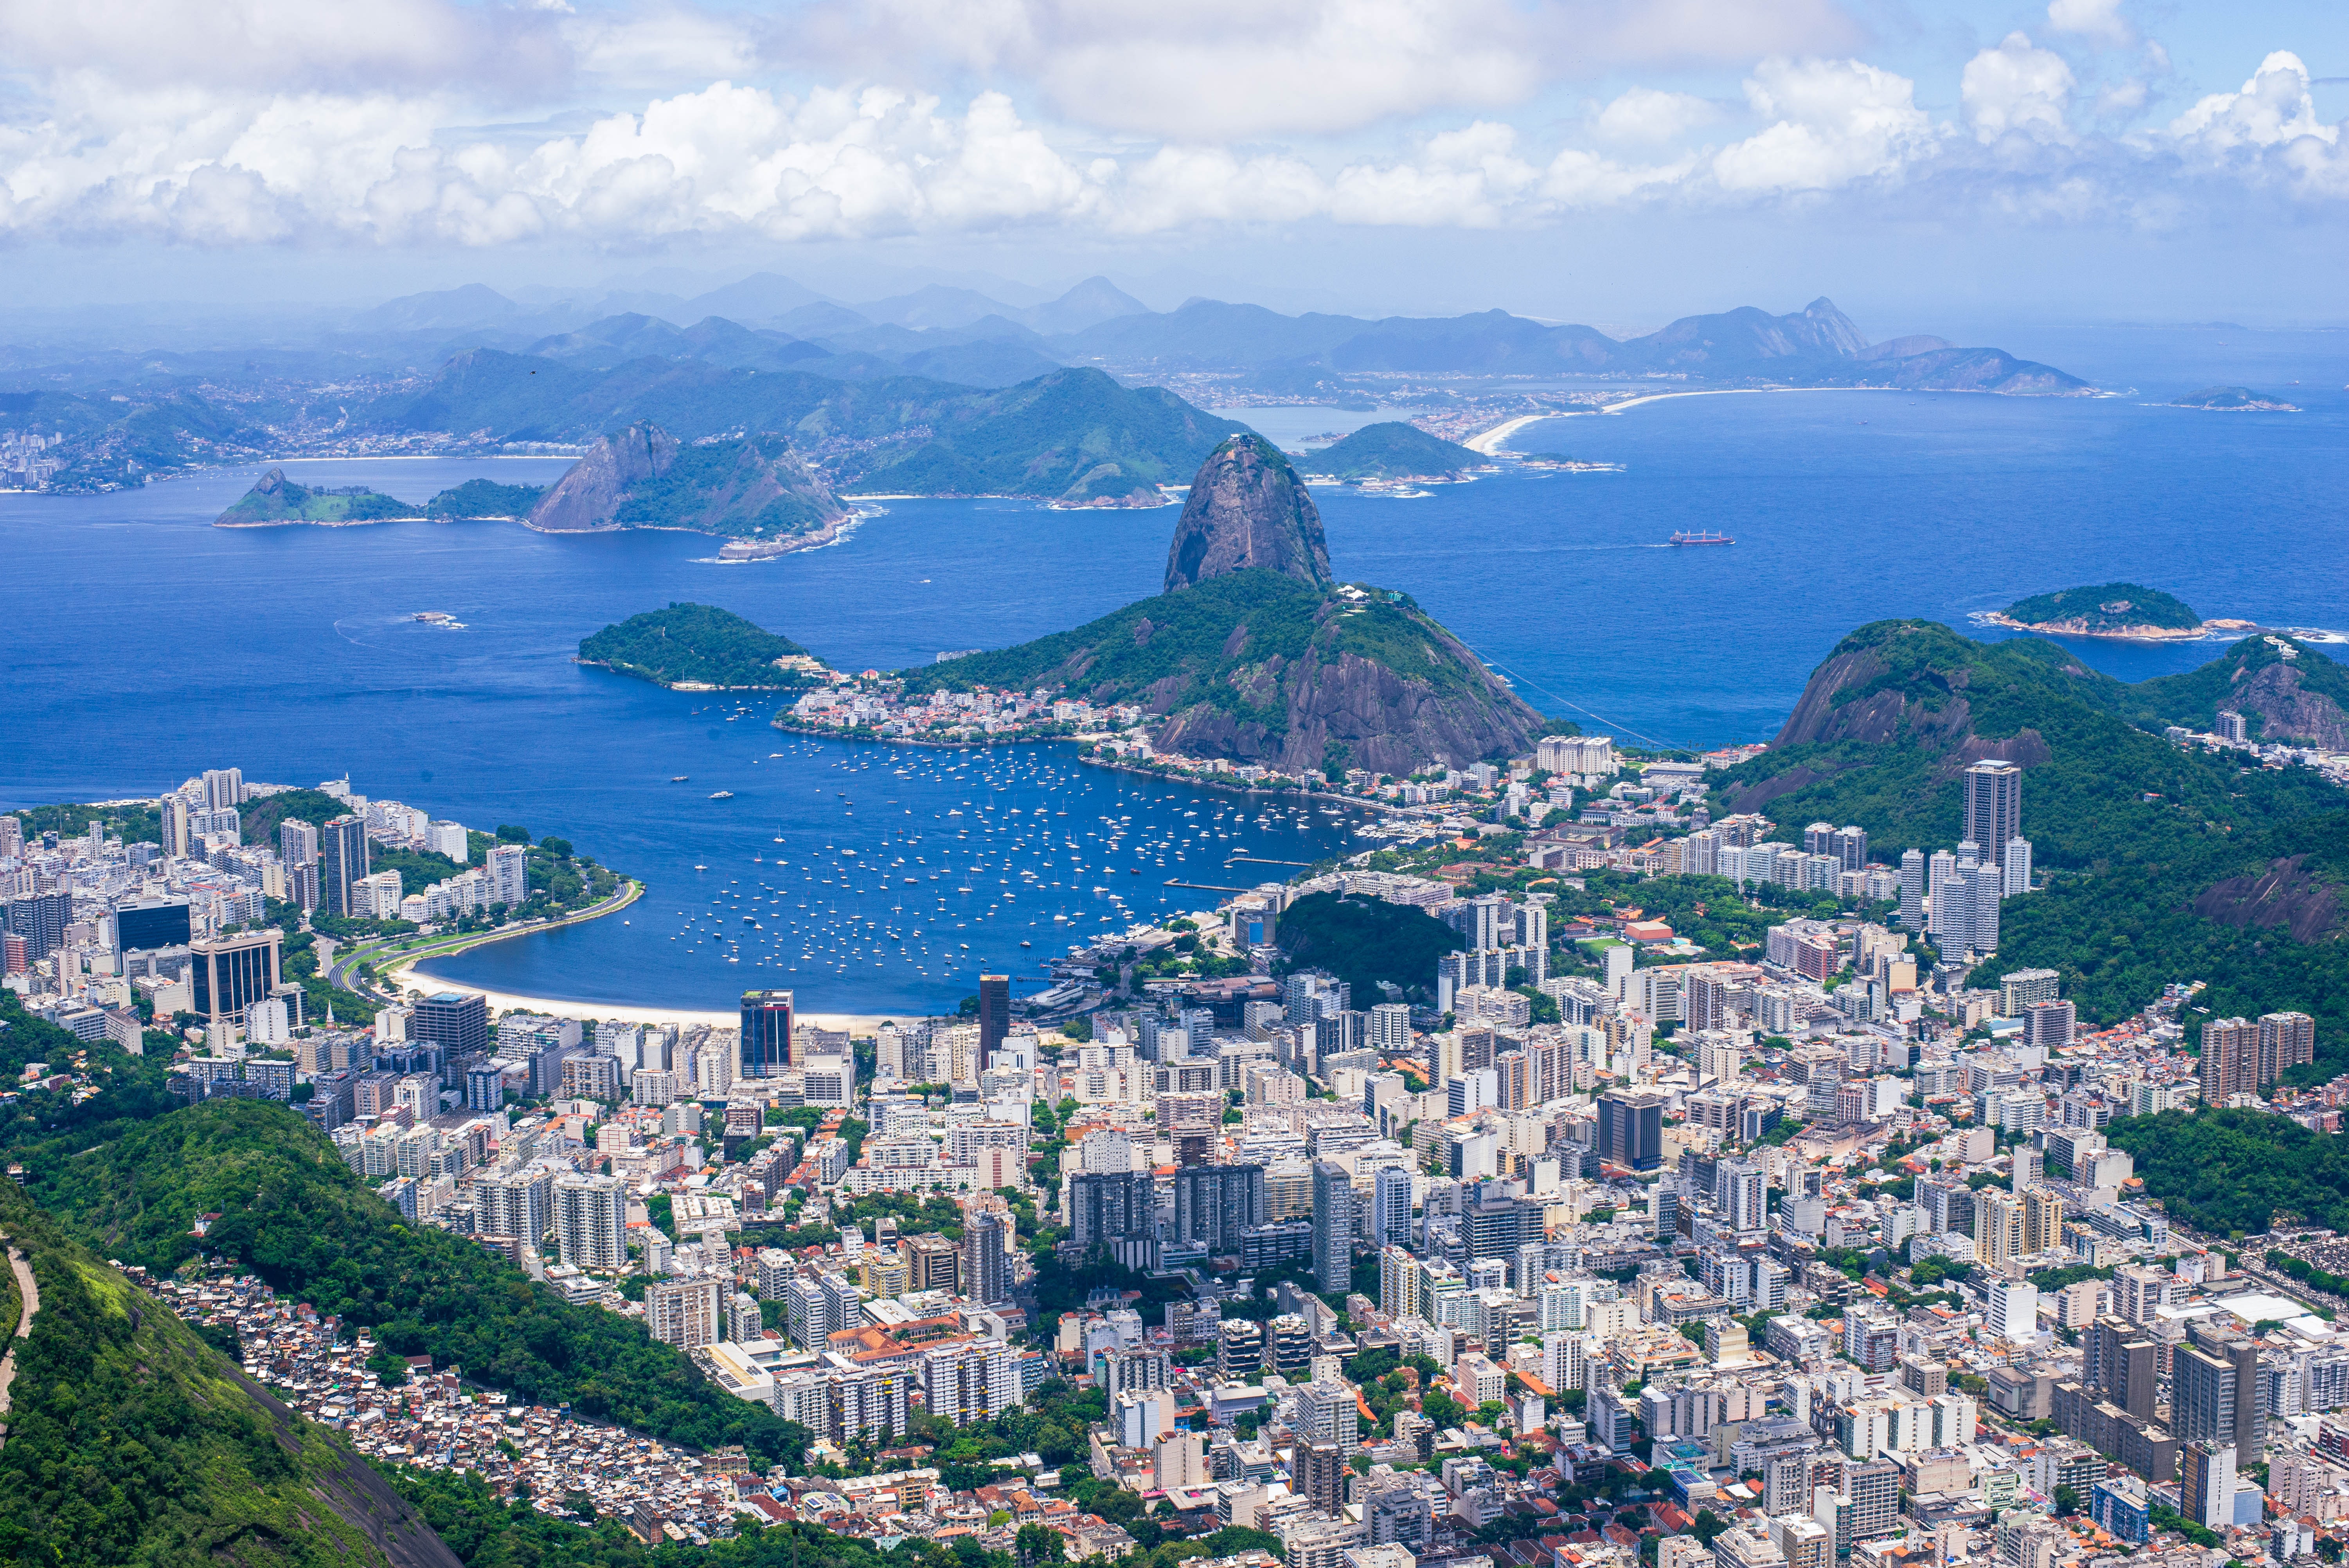
natural, cloud, sky, water, mountain, building, water resources, blue, plant, azure, natural landscape, highland, coastal and oceanic landforms, tree, urban design, landscape, mountainous landforms, lake, horizon, city, cityscape, mountain range, hill, headland, tower block, condominium, shore, harbor, hill station, bird's eye view, coast, sound, river island, peninsula, cape, wilderness, reservoir, cumulus, resort town, fell, island, ridge, ocean, house, suburb, bay, tourism, massif, mixed use, inlet, village, promontory, marina, lake district, aerial photography, panorama, sea, channel, tourist attraction, estuary, downtown, skyline, mountain village, vacation, alps, summit, loch